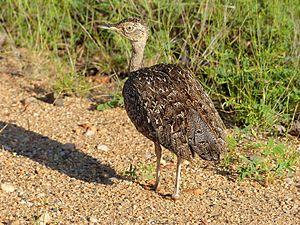
L'Outarde houppette est une espèce d'oiseaux de la famille des Otididae.